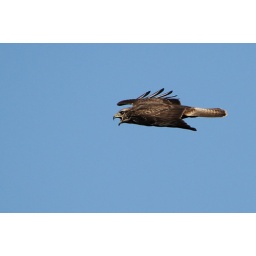
Mewing Buzzard flying over the river Eden at Guardbridge.